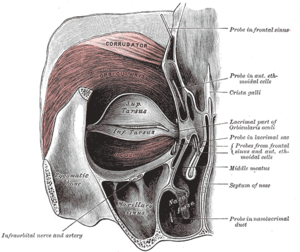
La crista galli est le processus médian supérieur de l'os ethmoïde. C'est une apophyse verticale située dans le plan sagittal. Elle possède une base, un sommet, deux faces, un bord postérieur et un bord antérieur. Grossièrement, la crista galli a une forme de triangle.
Le nerf infra-orbitaire est issu de la branche maxillaire du nerf trijumeau. Il sort de l'orbite en suivant le canal infra-orbitaire et en passant finalement par le foramen infra-orbitaire. Il donne une innervation sensorielle de la peau et des muqueuses de la face.
Le blépharospasme est un symptôme qui se manifeste par des contractions répétées et involontaires des muscles des paupières ce qui entraîne la fermeture des paupières de façon répétitive et incontrôlée. Par extension, ce terme définit aussi ce même phénomène lorsqu'il touche la région périorbitaire.